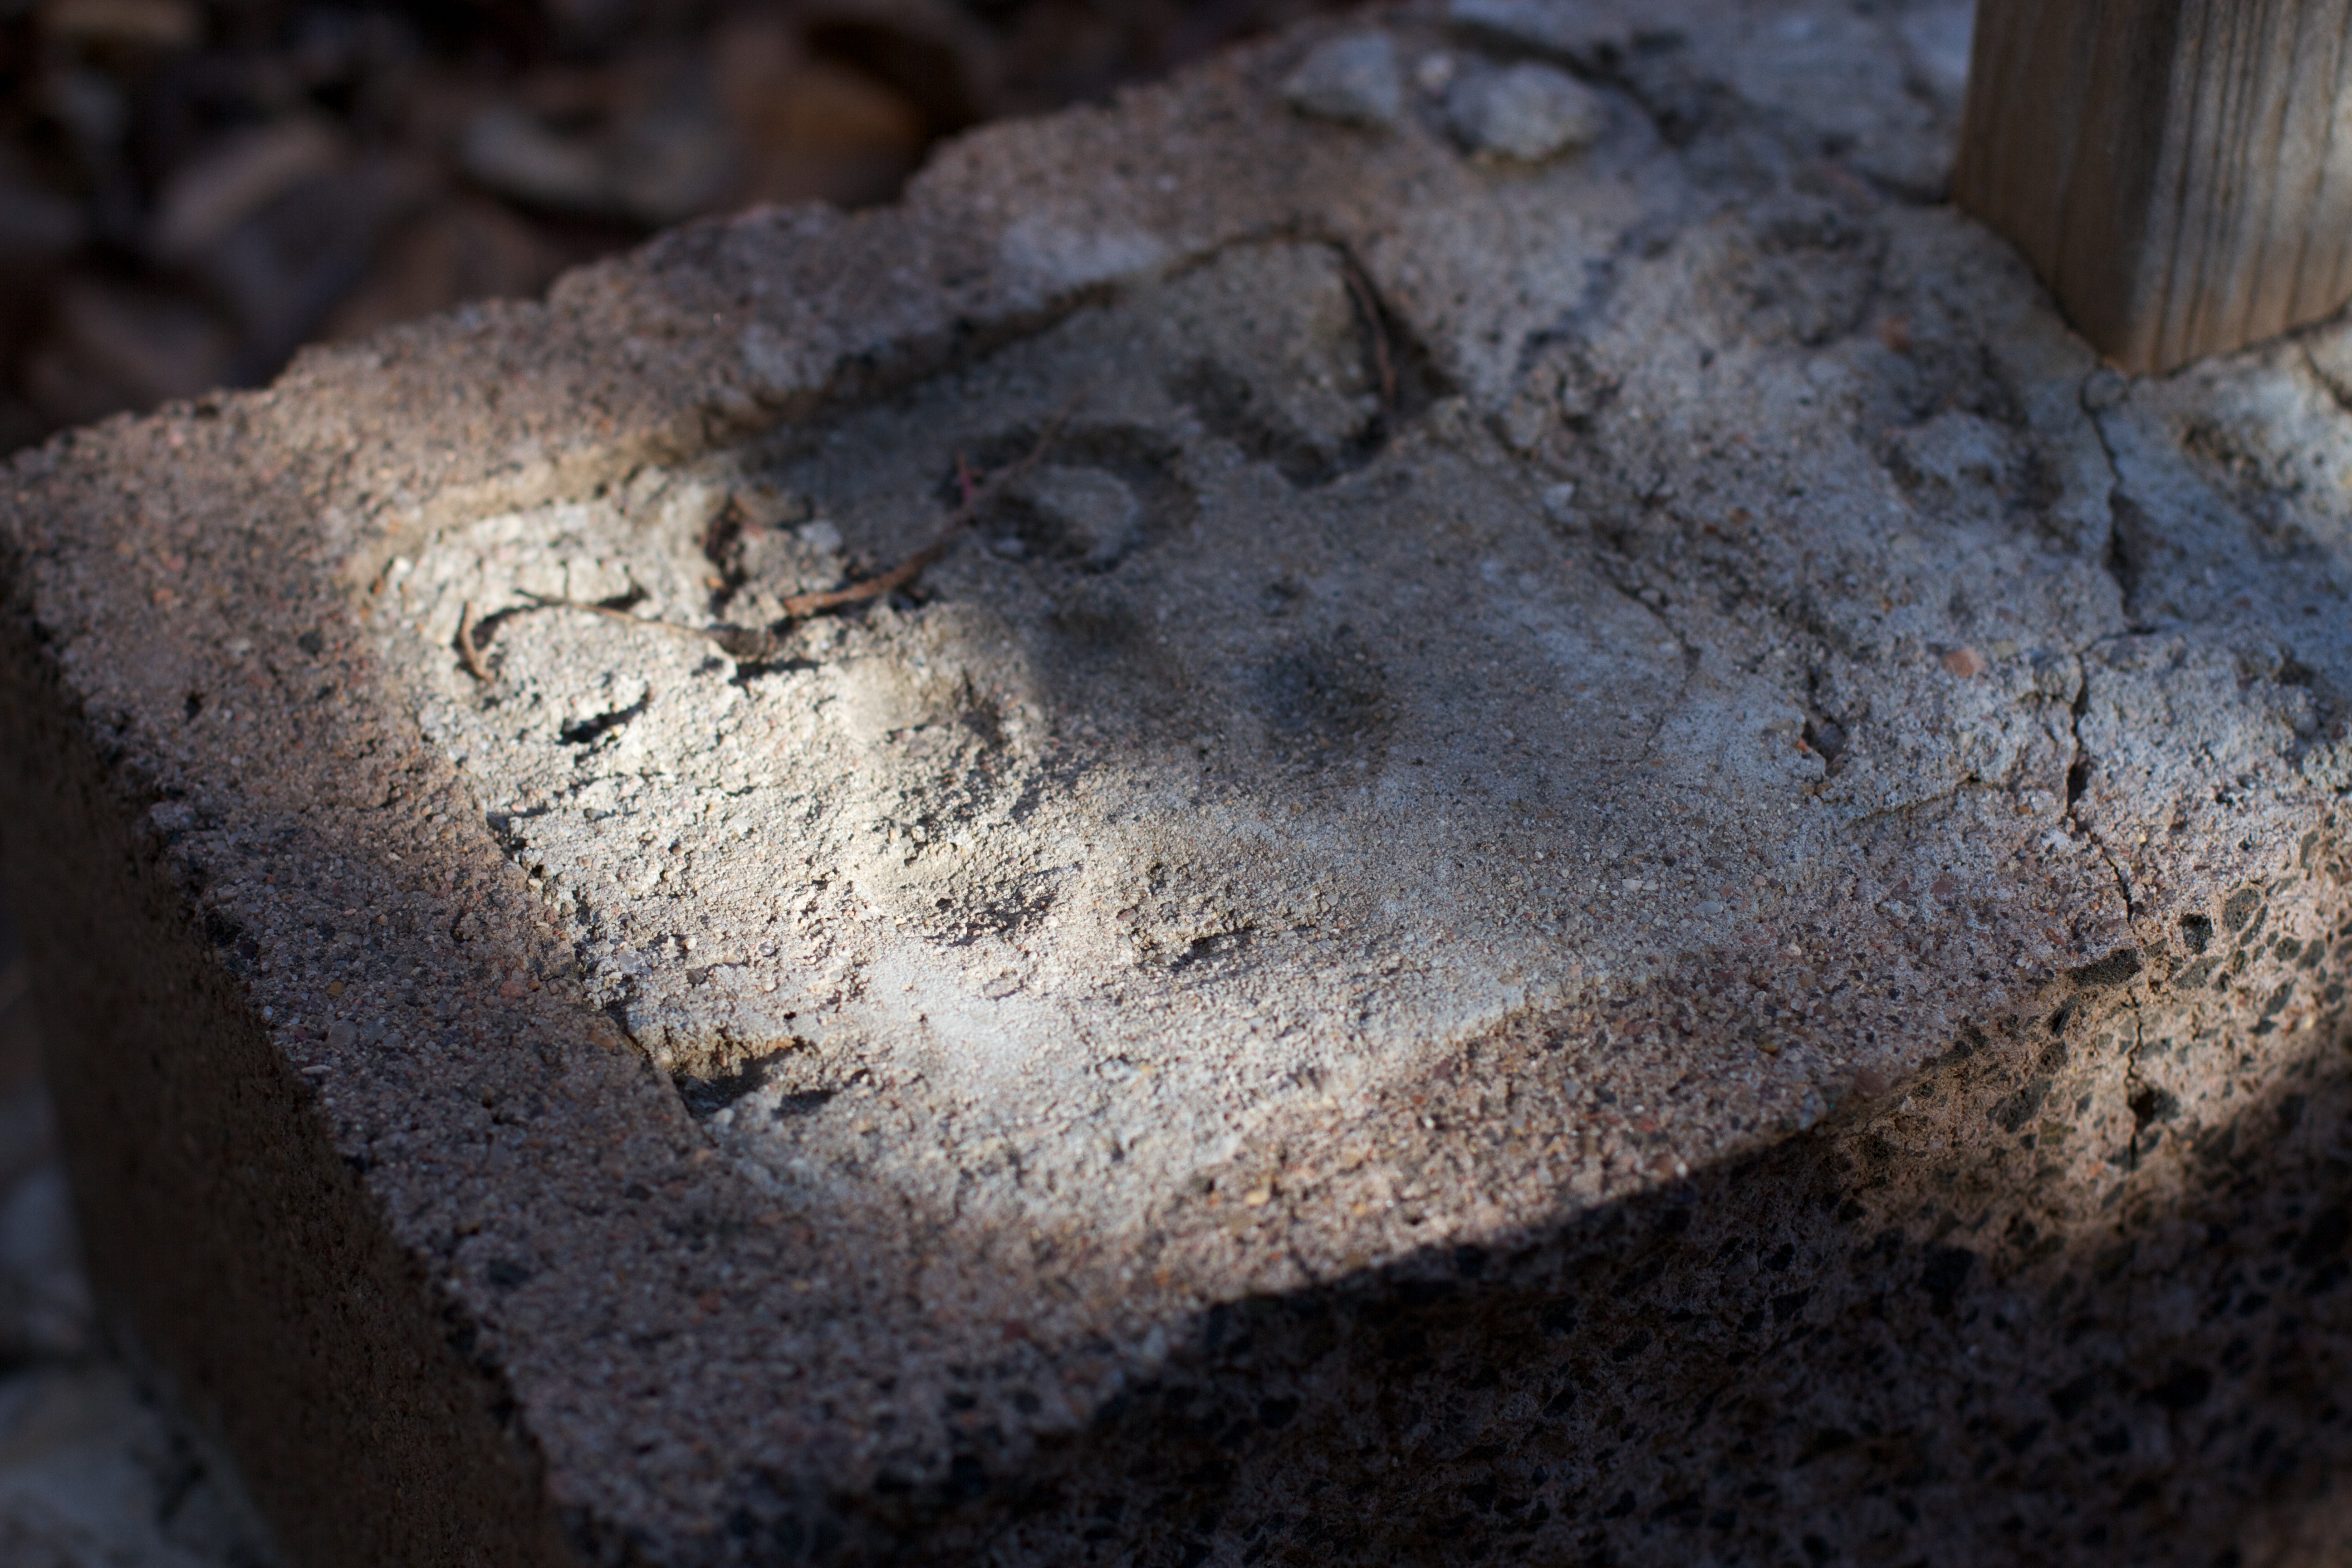
rock, wood, soil, material, close up, cool image, geology, iron, macro photography